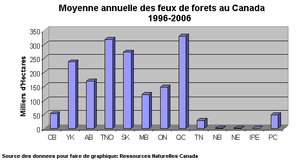
Distribution selon la province des feux de forets au Canada selon la moyenne annuelle de 1996-2006. (CB: Colombie britannique, AB: Alberta, SK: Saskatchewan, MB:Manitoba, ON:Ontario, QC:Quebec, IPE:Ile-du-Prince-Edouard, NB:Nouveau-Brunswick, NE:Nouvelle-Ecosse, TN: Terre-Neuve-et-Labrador, TNO:Territoires-du-Nord-Ouest, YK:Yukon, PC:Parcs Canada)
Un feu de forêt est un incendie qui se propage sur une étendue boisée. Il peut être d'origine naturelle ou humaine.